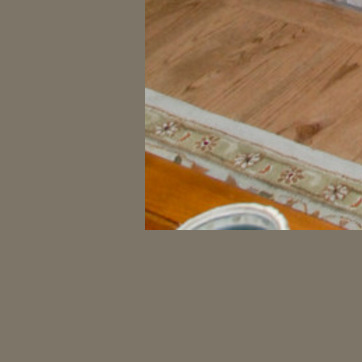
Material: carpet